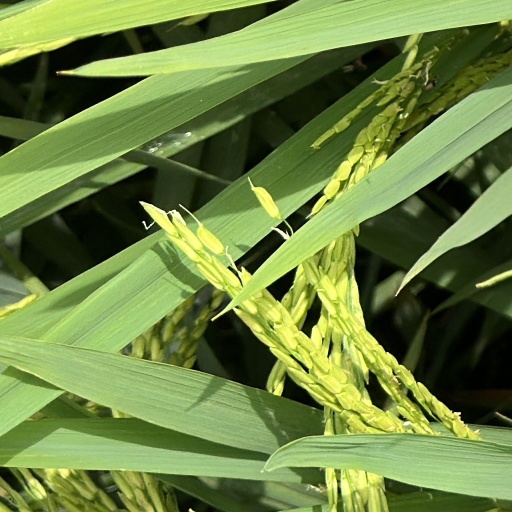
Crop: rice